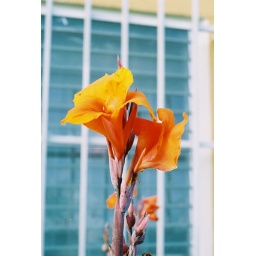
I just saw this flower somewhere in my grandmother's house and I thought it was really nice, very colorful.